2010 Isle of Man TT

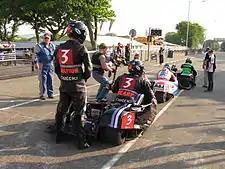
Sidecar competitors wait in the pit-lane to start practice on Thursday evening – 3 June 2010.

Fellow TT Rider's Liaison Officer John Barton accompanied Brian McCormack, the Japanese rider Takahiro Itami and Gary May. The former 2003 Senior Manx Grand Prix winner Paul Duckett led a group of newcomers including Tony Czyzewski, Dan Cooper, the Austrian rider Martin Loicht and Stephen Thompson. The final group of Newcomer solo competitors on their speed control lap were escorted by the 2002 Lightweight Manx Grand Prix winner Nigel Beattie with James Hurrell, David Jones and Clinton Pienaar from Johannesburg. The newcomers control lap a number of outfits for the Sidecar TT were accompanied by experienced TT sidecar competitors Roy Hanks/Dave Wells and John Holden/Andrew Winkle and included TT sidecar newcomers Michael Grambuller/Stefan Trautner from Vienna, the German crew Mike Roscher/Gregory Cluze from Kassel and Roger Stockton/Annette Daykin. The South African competitor Hudson Kennaugh stopped at Douglas Road Corner on the Newcomers Control Lap with technical problems and Clinton Pienaar at the Quarterbridge.